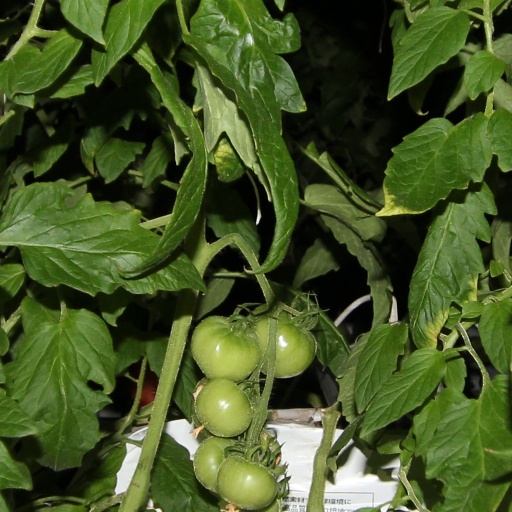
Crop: tomato